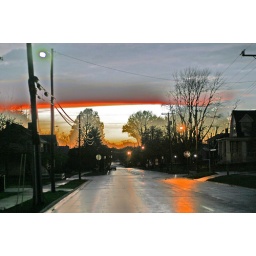
The background trees in this shot remind me of far away objects in 3D computer games.